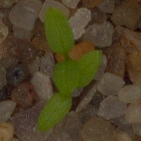
Label: common_chickweed